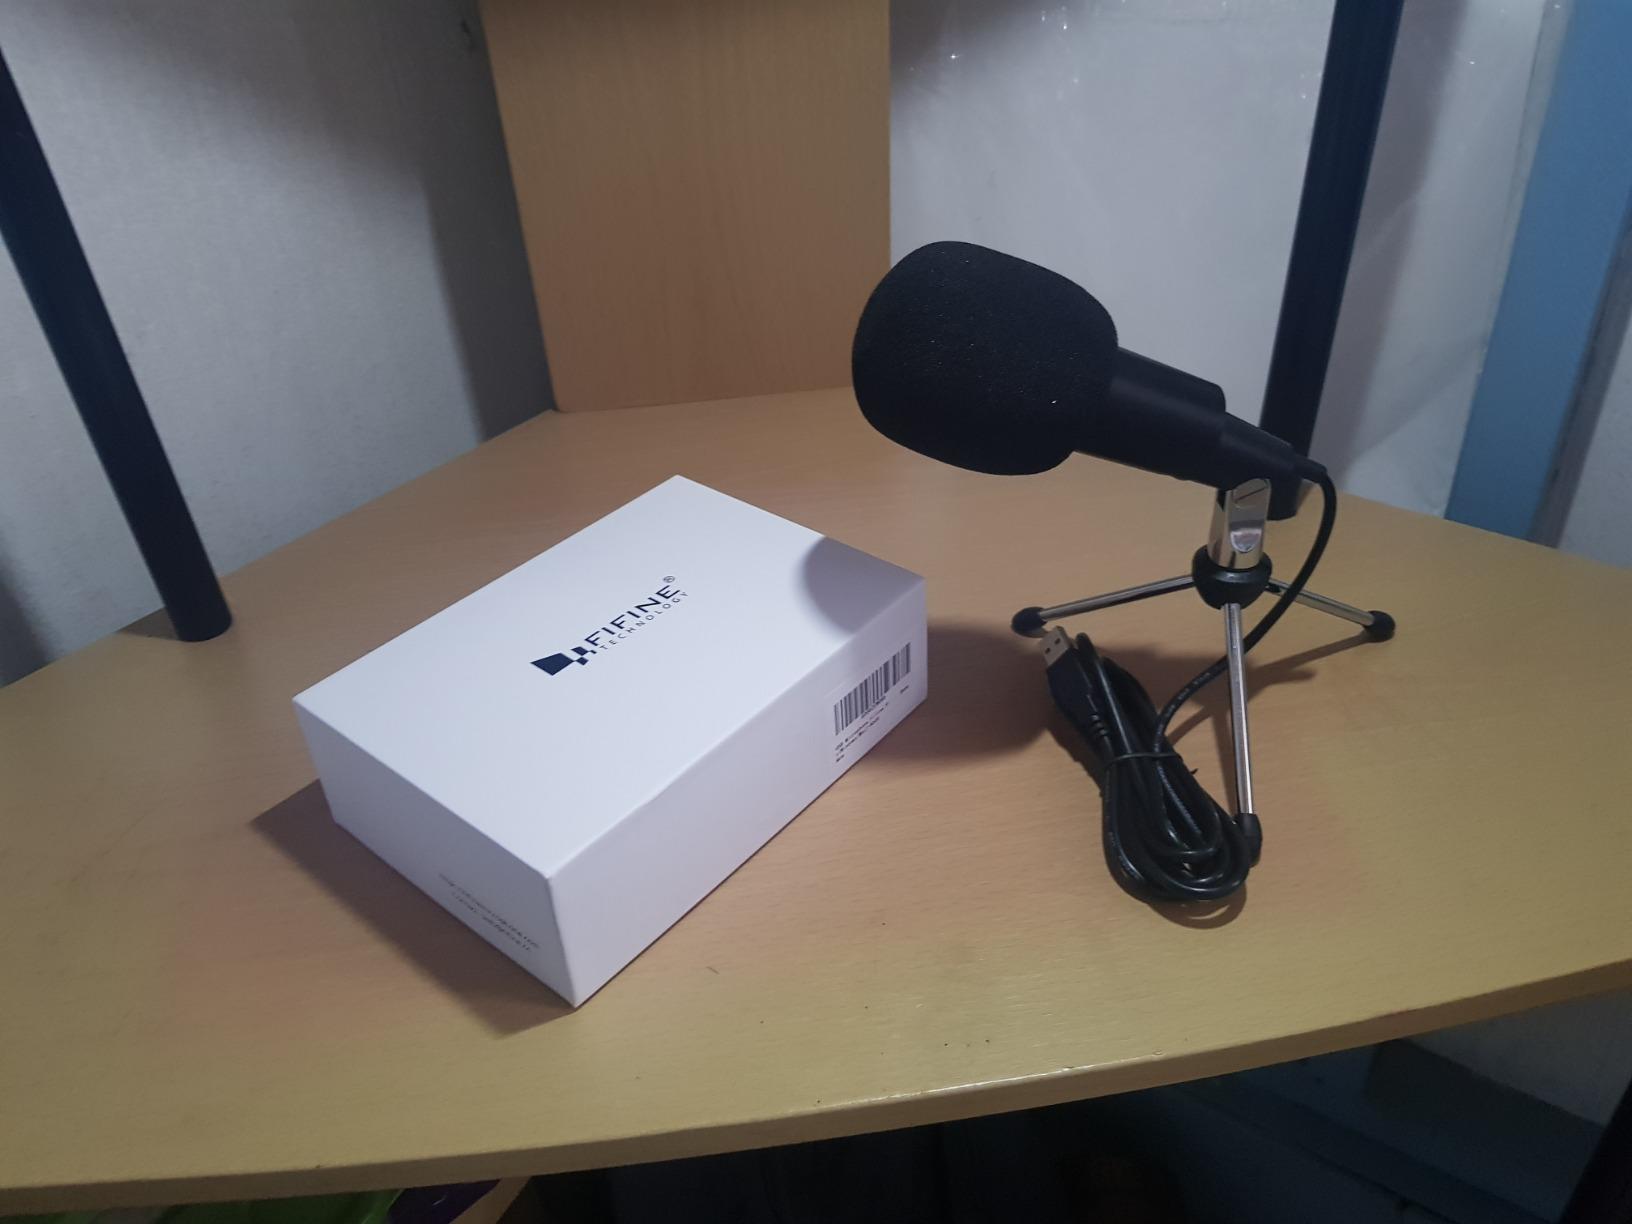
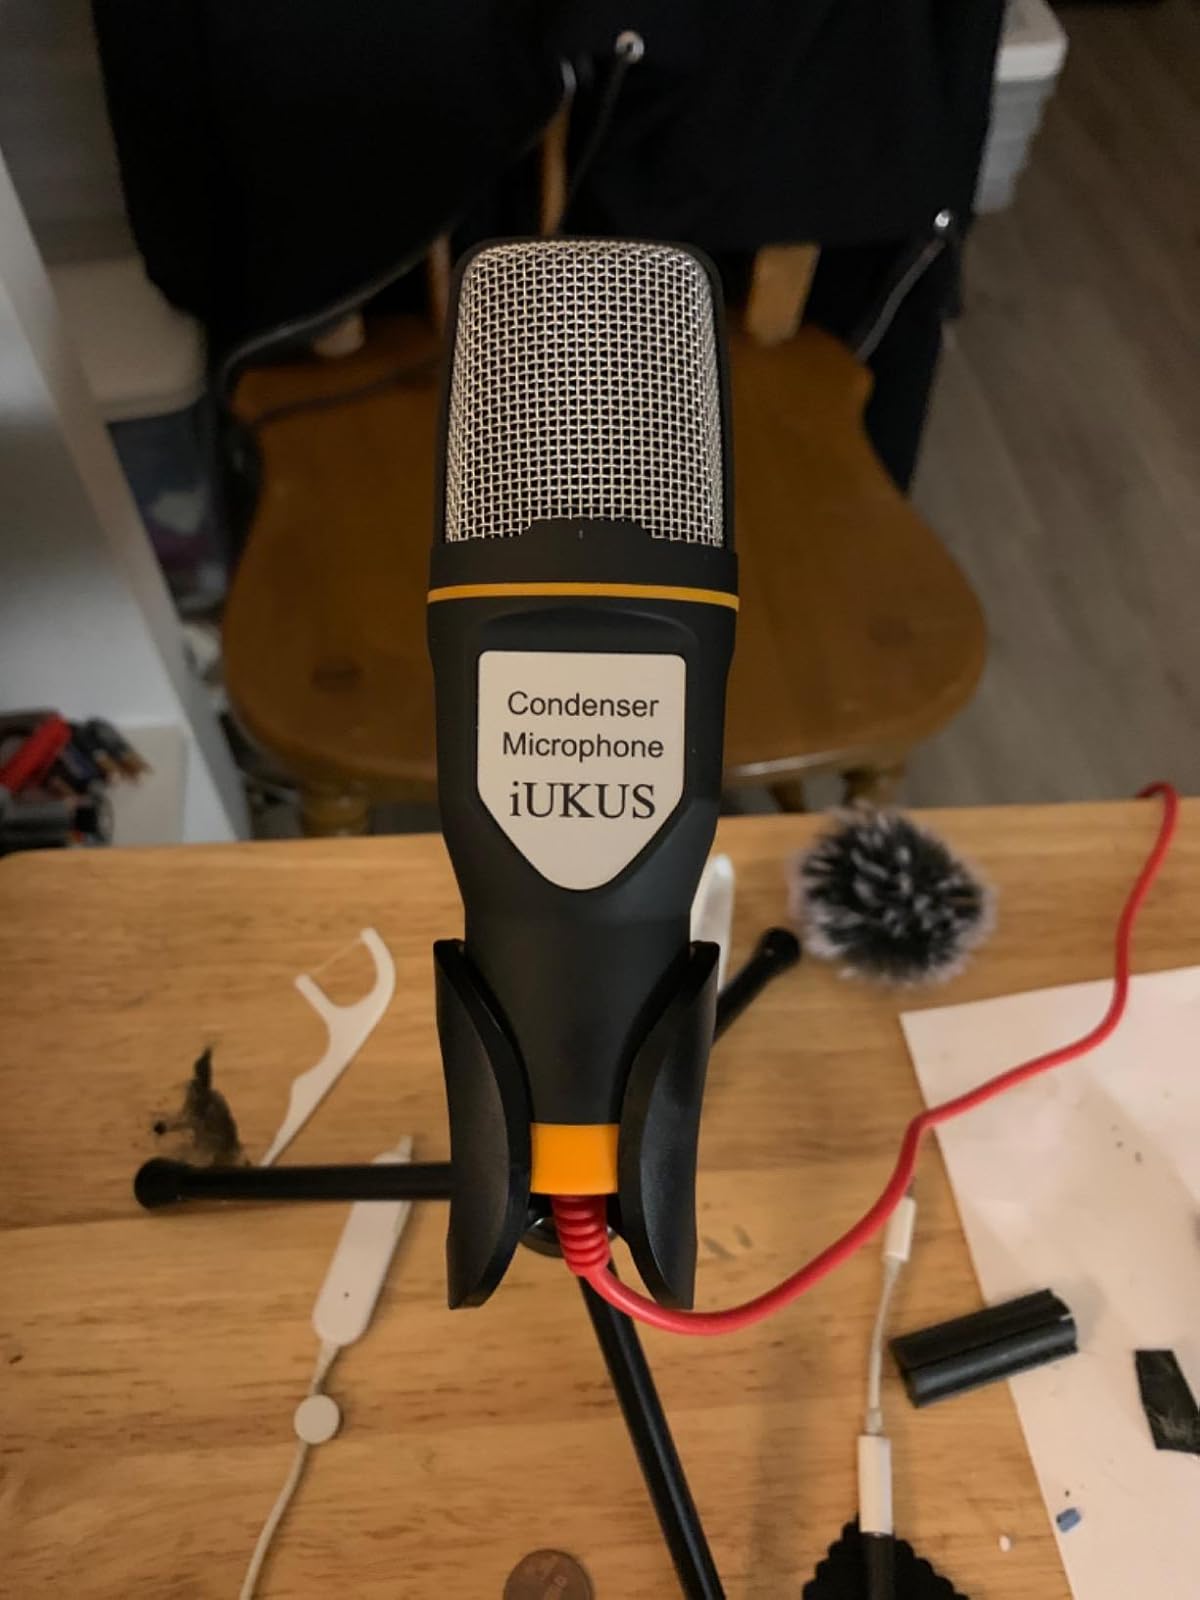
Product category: microphone
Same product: no